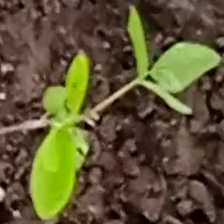
Weed species: Asian_Pigeonwings_(Clitoria Ternatea)